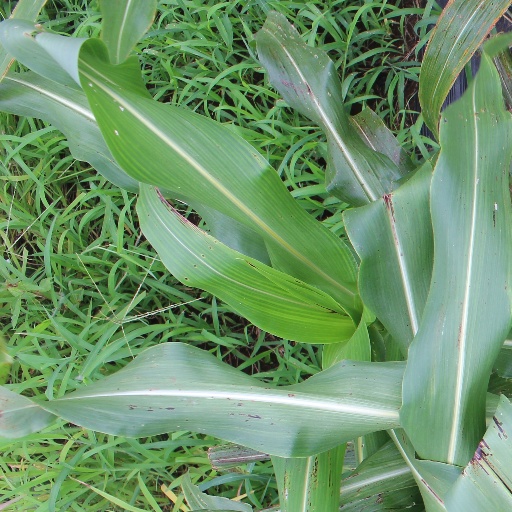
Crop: sorghum